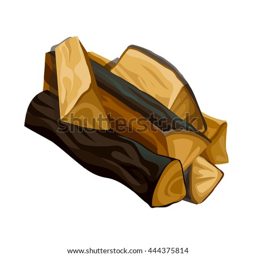
person for the stove isolated on white background .